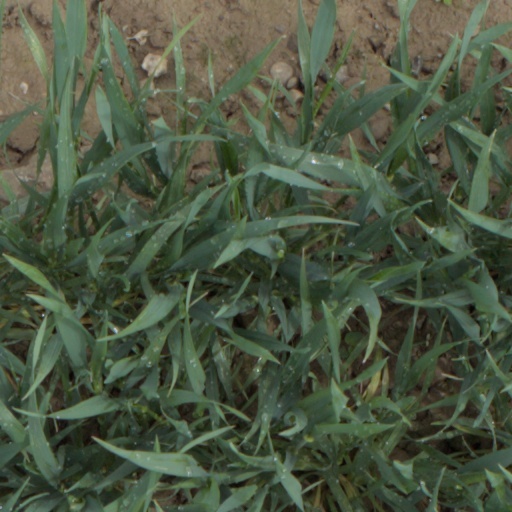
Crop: wheat